Abashiri City Folk Museum

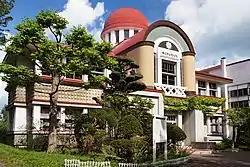

opened as in Abashiri, Hokkaidō, Japan in 1936, making it one of the oldest museums on the island. When the museum opened, the collection comprised some three-thousand archaeological and ethnographic objects collected by , including items from the (a national Historic Site). In 1948, the museum was transferred to the city. A new building was added in 1961 to celebrate 25 years from the original opening. Both the main building and the new building were designed by architect Tanoue Yoshiya, a pupil of Frank Lloyd Wright, and mark the transitions in his style. They are national Registered Tangible Cultural Properties.